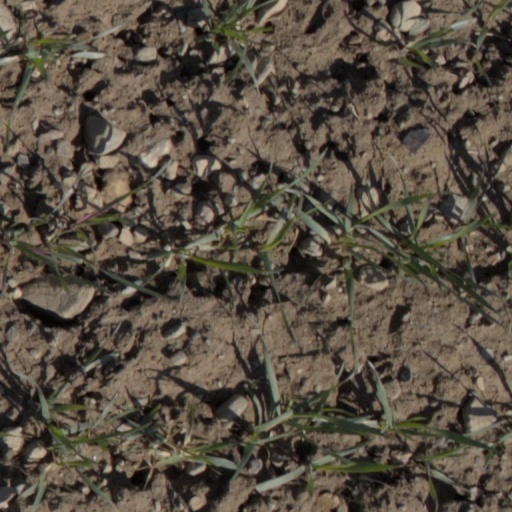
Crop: wheat